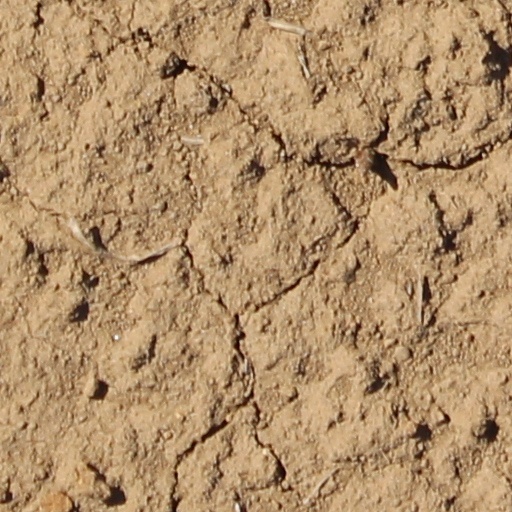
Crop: wheat